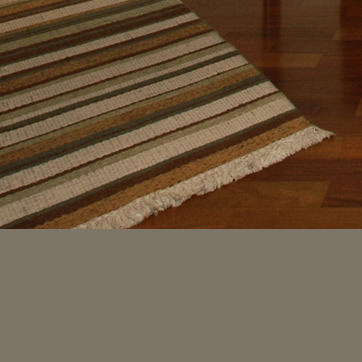
Material: carpet